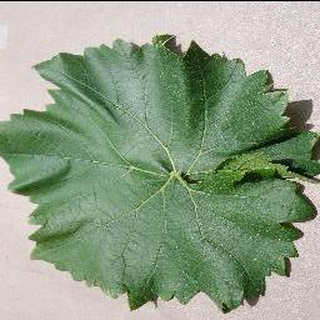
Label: healthy_grape